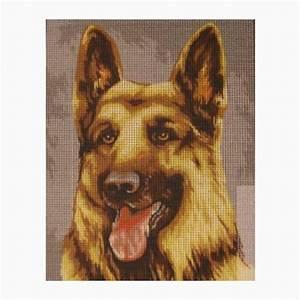
dog